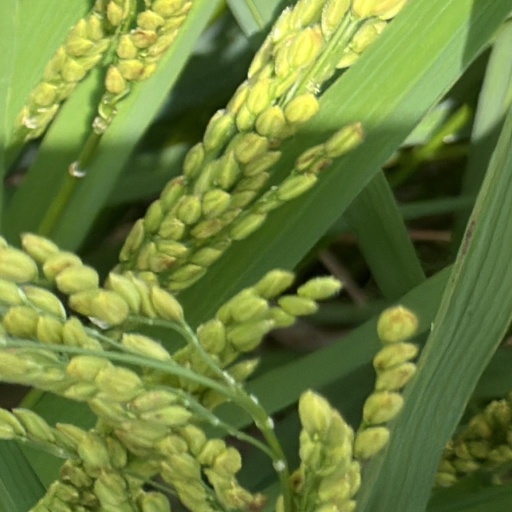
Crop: rice